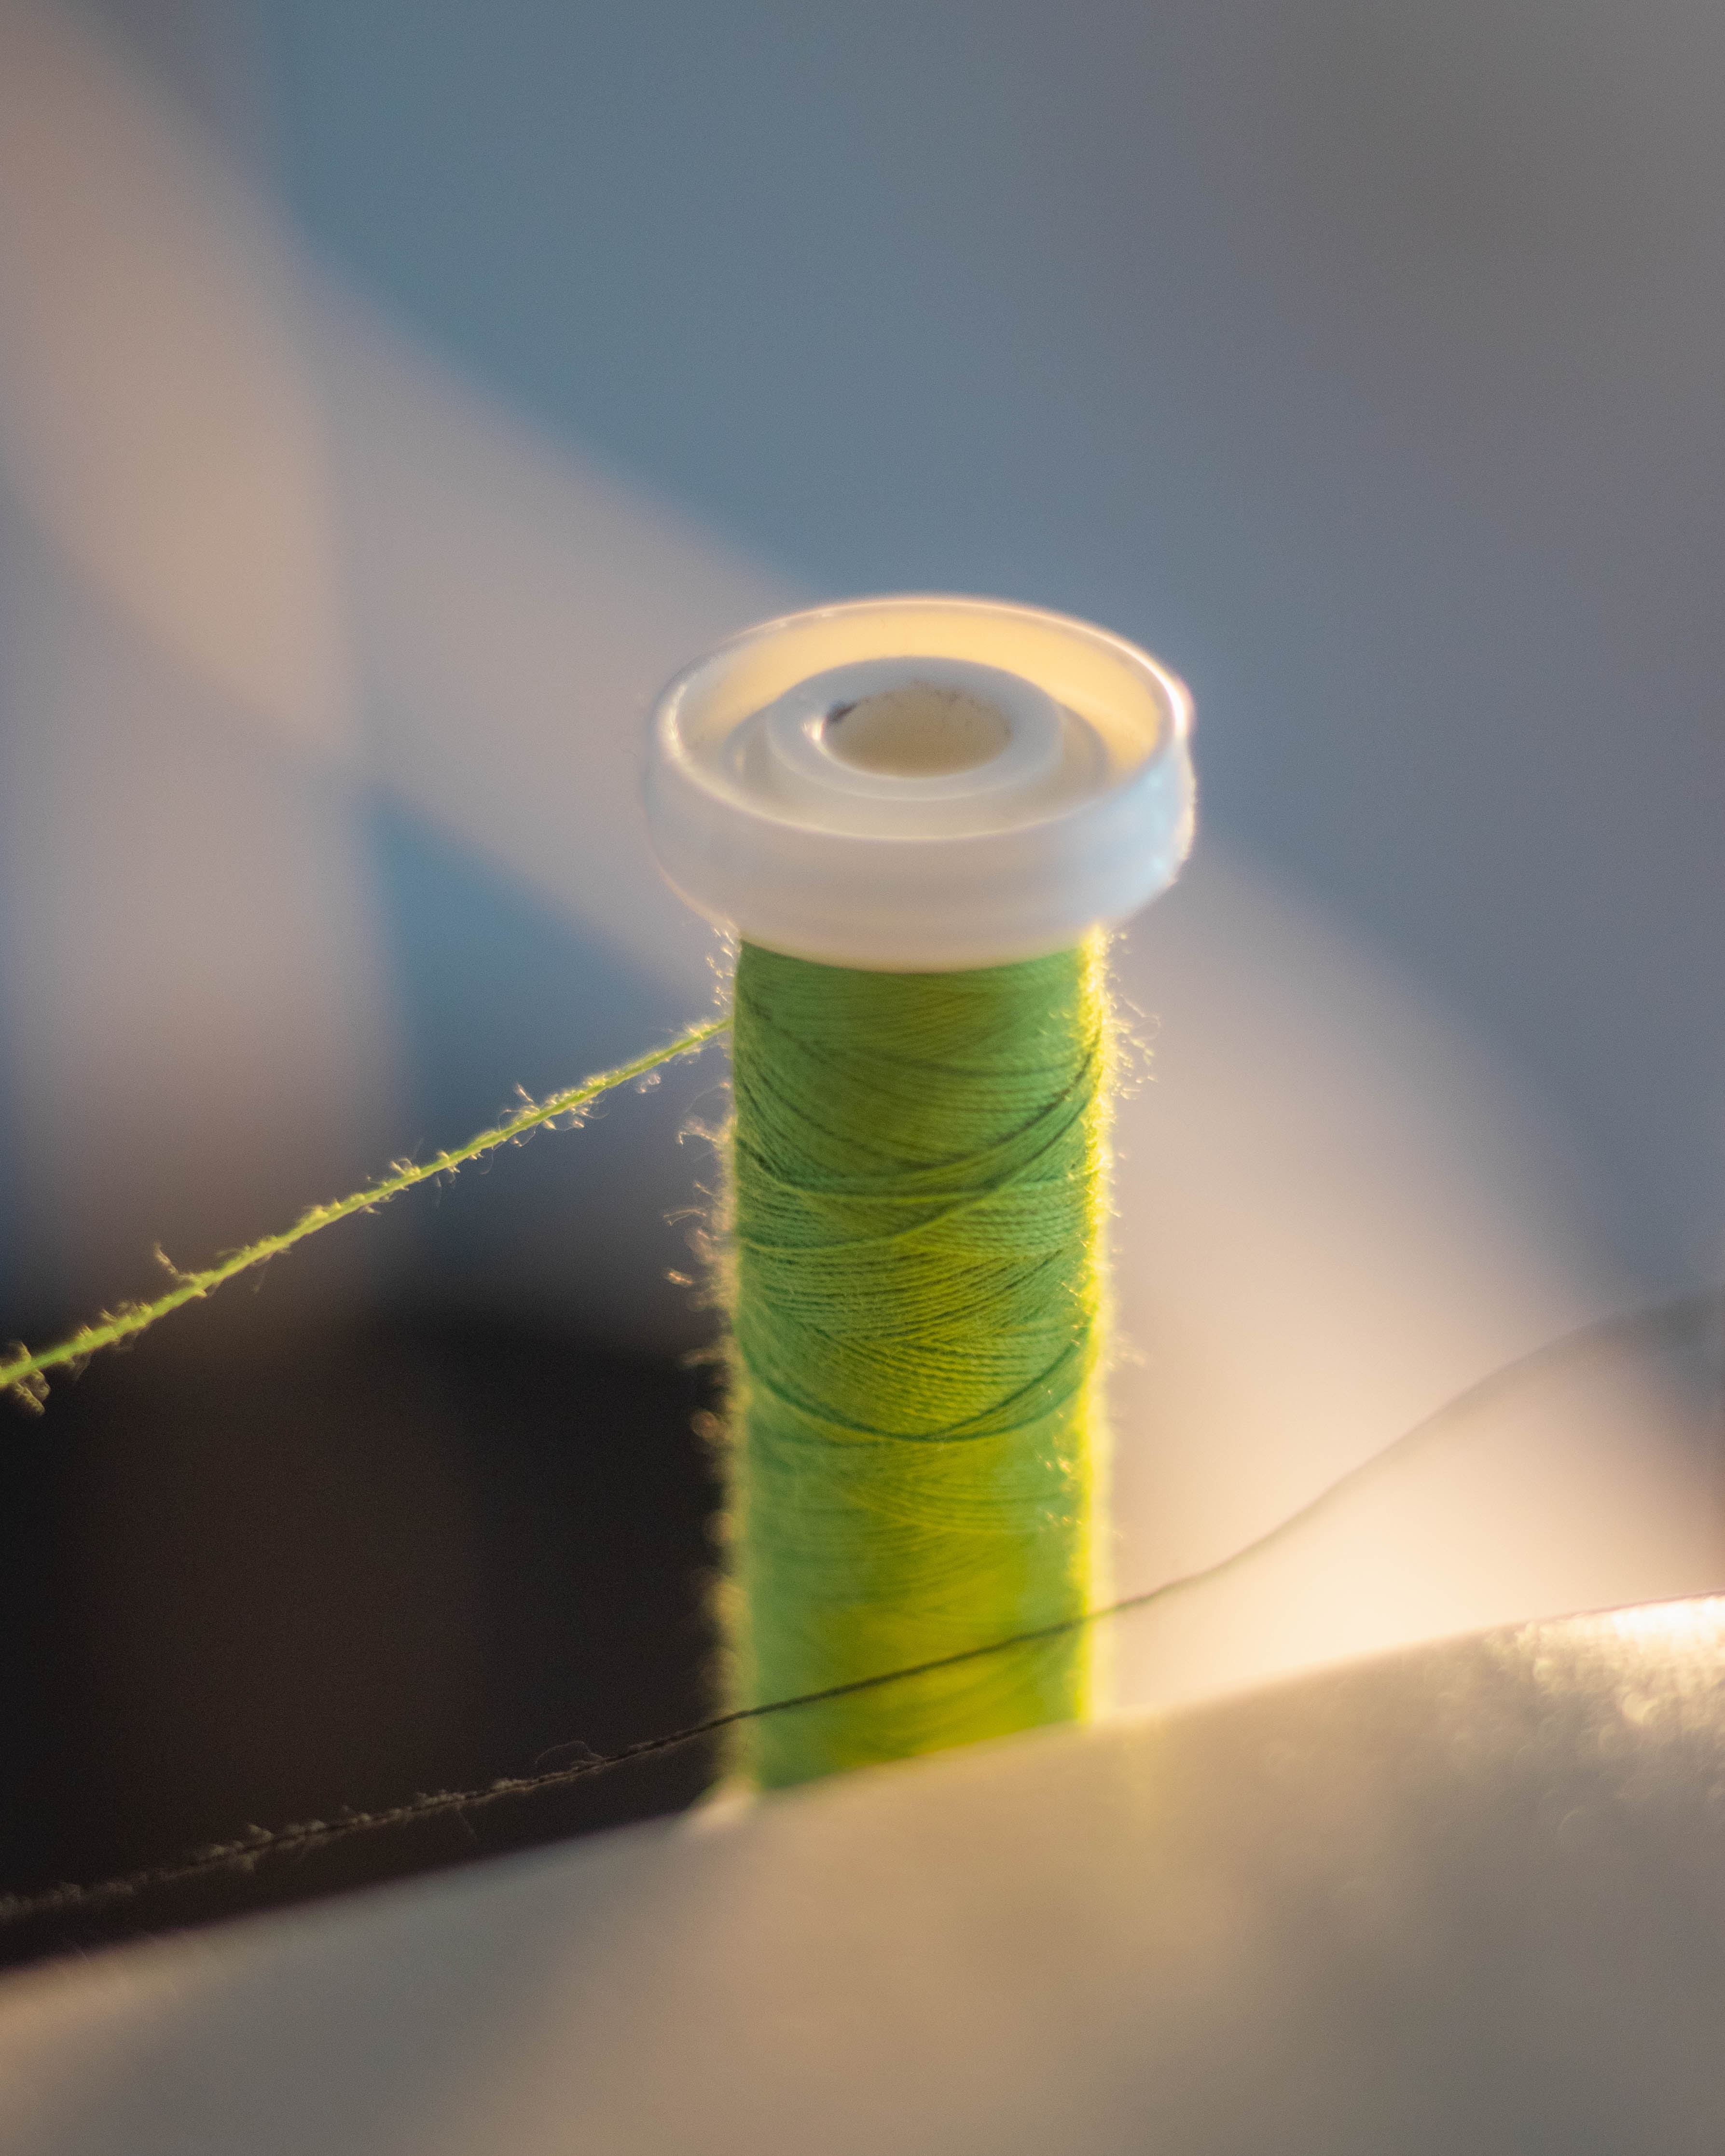
natural, adhesive, rectangle, gas, cylinder, tower, art, wood, audio equipment, electric blue, font, circle, grass, wire, metal, lens flare, cable, thread, still life photography, office supplies, paper product, plant stem, gadget, plastic